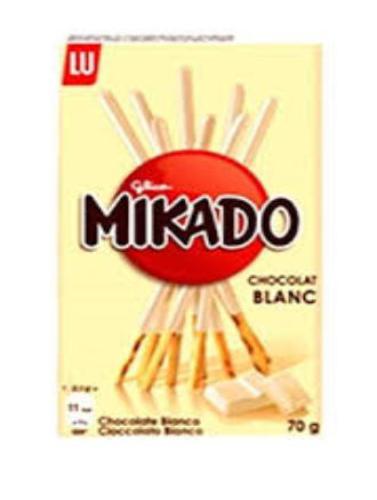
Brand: mikado
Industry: Food